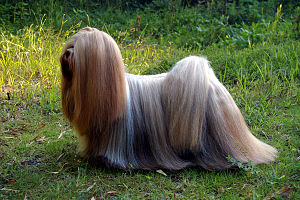
Selskabshund / Racer
Selskabshunde er en gruppe, der består af forskellige hunderacer, der hverken har fælles oprindelse eller arbejdsområde. Det er hunderacer som enten ikke længere bruges til det formål, som de oprindeligt blev avlet til, eller som traditionelt blev avlet til at skulle være deres ejere til underholdning. Med få undtagelser er selskabshunde små racer.